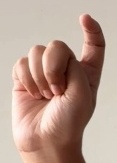
ASL sign: X